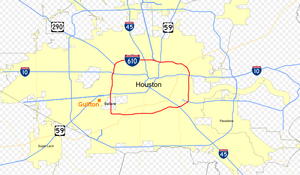
Gulfton est un quartier de Houston au Texas, États-Unis. Gulfton, une banlieue, a une population largement issue du Mexique et d'Amérique centrale.